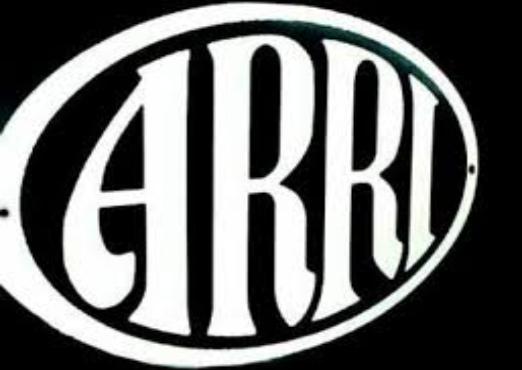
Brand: Arri
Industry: Clothes